Hulayqat

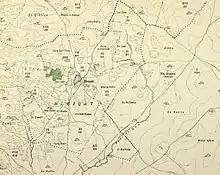
Hulayqat 1931 1:20,000

In the 1922 census of Palestine, conducted by the British Mandate authorities, "Hukiqat" had a population of 251 inhabitants, all Muslims, increasing in the 1931 census to 285, still all Muslims, in 61 houses.